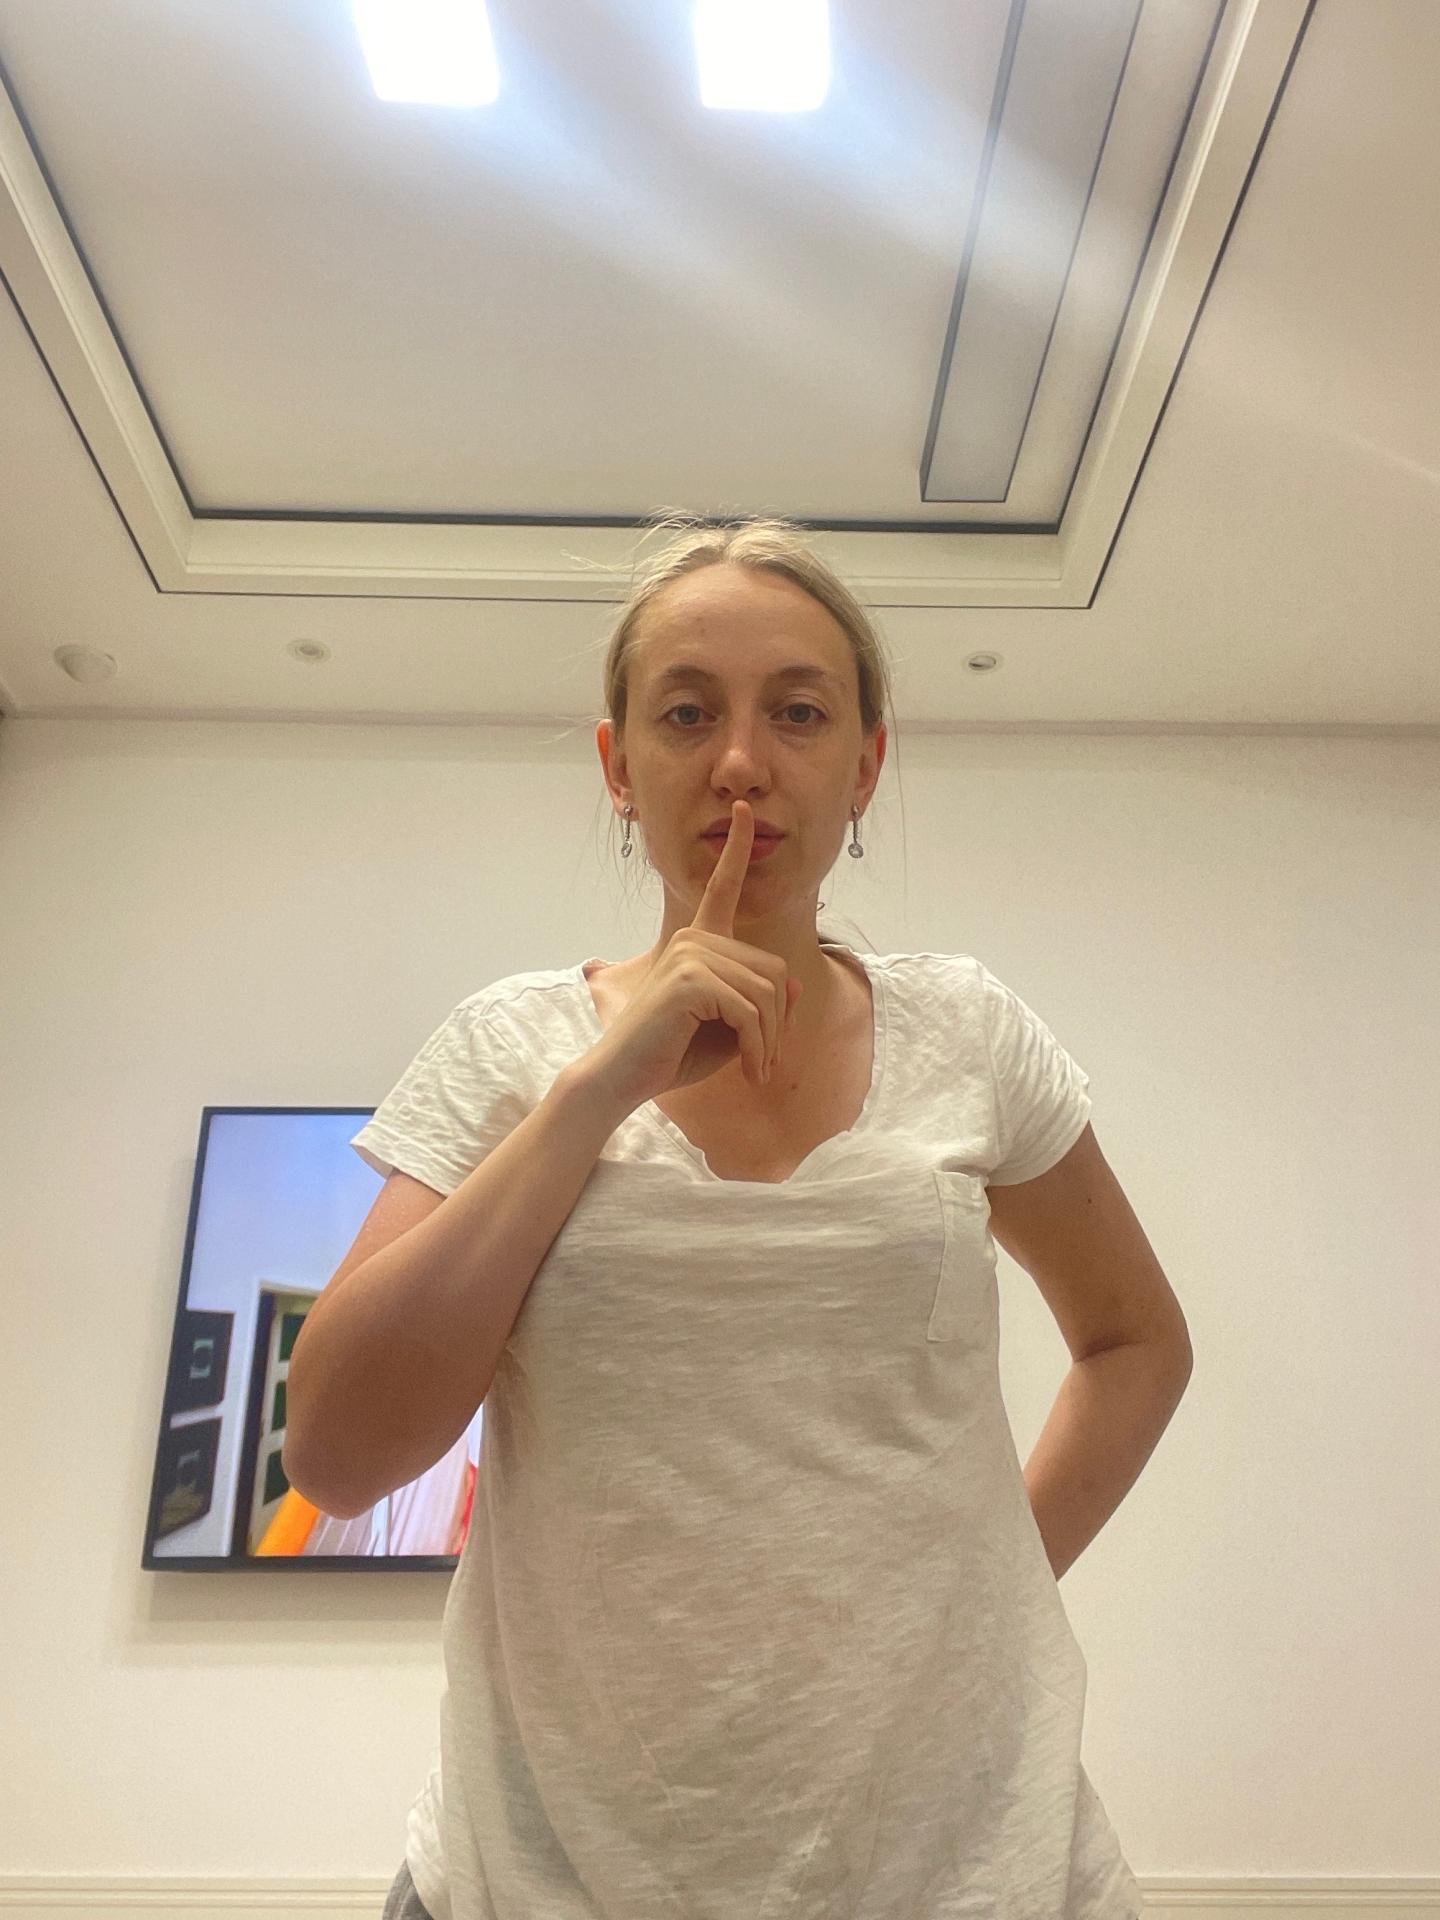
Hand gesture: mute